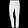
Label: Trouser